Islas Marietas National Park

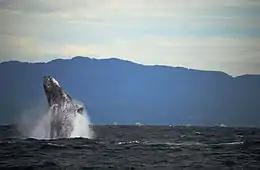
Humpback whale breaching off the islands

Protection by the government has created an environment conducive to the development of the marine ecosystem, and is a popular location for snorkeling and scuba diving. Not even during whale watching tours, people often report seeing sea turtles, manta rays, octopus, wild dolphins, humpback whales and thousands of species of tropical fish around the islands. The islands are also home to a few thousand birds, with species such as the blue-footed booby. Currently, the Mexican government allows only a few companies to go to the islands and allows the landing of passengers onto one secluded beach with the necessary permit from SEMARNAT.